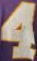
Number: 4